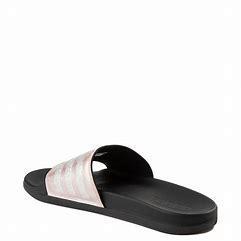
Brand: Adidas
Model: Adilette Comfort